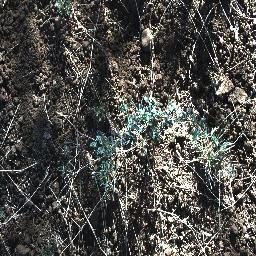
Label: negative